Durham Coalfield

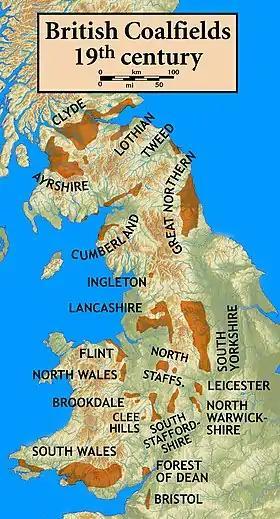
British Coalfields

The Durham Coalfield is a coalfield in north-east England. It is continuous with the Northumberland Coalfield to its north. It extends from Bishop Auckland in the south to the boundary with the county of Northumberland along the River Tyne in the north, beyond which is the Northumberland Coalfield.